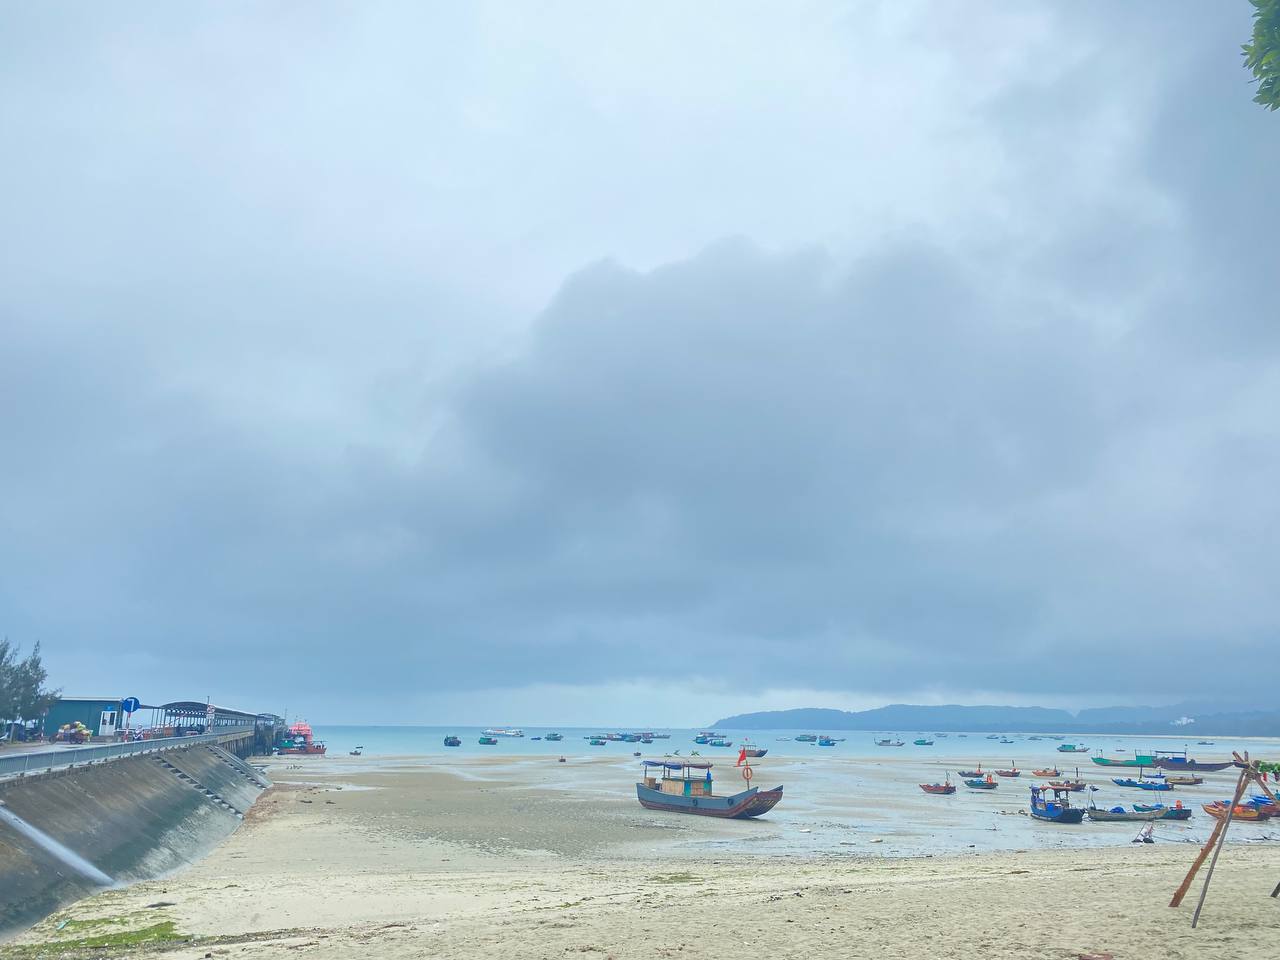
user: text: Có bao nhiêu chiếc thuyền có phần thân màu xanh đậm hoặc đen đang đậu ở gần bờ?
assistant: text: Bốn

user: text: Tình trạng nhiều chiếc thuyền nằm trên bãi cát và vùng nước cạn trong ảnh cho thấy điều gì về điều kiện tự nhiên ở đây?
assistant: text: Thủy triều đang xuống thấp (nước cạn)

user: text: Bối cảnh tổng thể của bức ảnh, với nhiều thuyền đánh cá trên bãi cạn, bờ kè vững chắc và bầu trời nhiều mây, gợi lên hình ảnh một khu vực như thế nào và hoạt động chính của người dân ở đó là gì?
assistant: text: Đây là một khu vực làng chài hoặc bến thuyền đánh cá, nơi người dân sống dựa vào nghề đánh bắt hải sản, với các hoạt động thường nhật bị ảnh hưởng bởi chu kỳ thủy triều và điều kiện thời tiết.